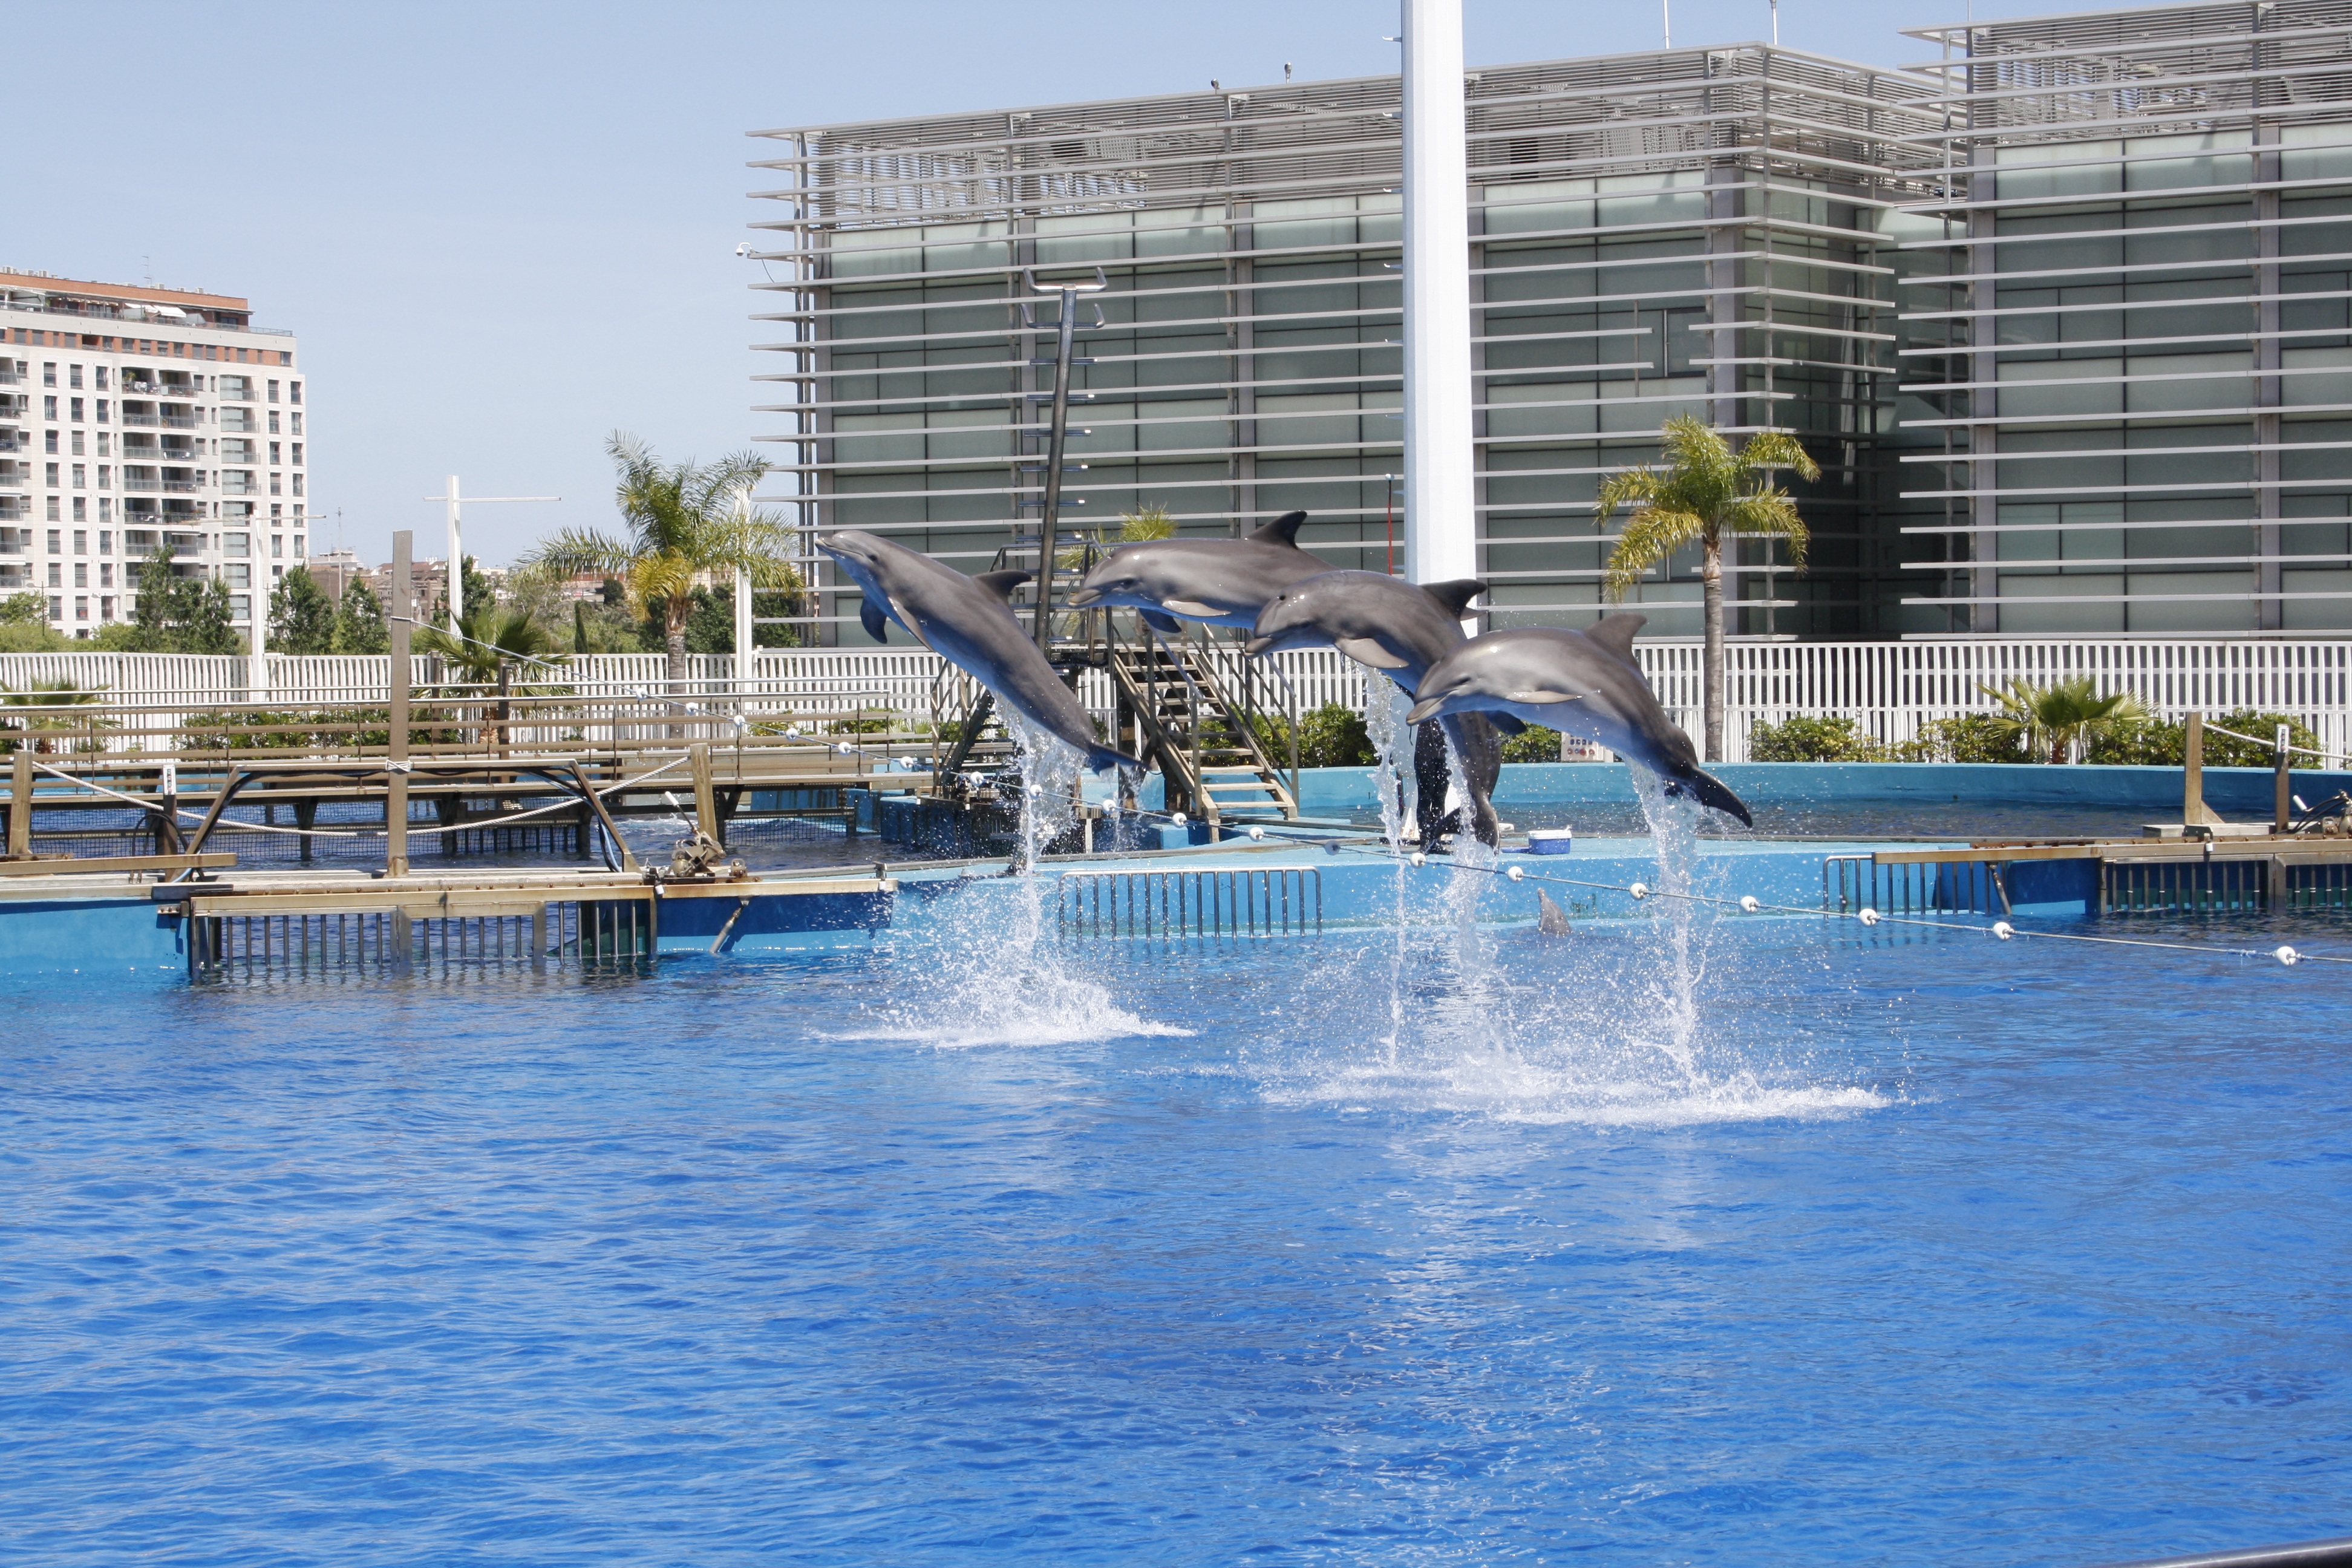
sea, water, outdoor, dock, summer, vacation, wildlife, swimming pool, leisure, swimming, life, playful, spain, aquarium, valencia, water park, dolphins, entertainment, intelligence, marine mammal, dolphin park